Recep Tayyip Erdoğan

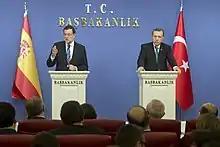
Prime Minister Erdoğan during a press conference with Spanish Prime Minister Mariano Rajoy, at the Office of the Prime Minister (Başbakanlık), in 2014

Erdoğan was member of political parties that kept getting banned by the army or judges. Within his Virtue Party, there was a dispute about the appropriate discourse of the party between traditional politicians and pro-reform politicians. The latter envisioned a party that could operate within the limits of the system, and thus not getting banned as its predecessors like National Order Party, National Salvation Party and Welfare Party. They wanted to give the group the character of an ordinary conservative party with its members being Muslim Democrats following the example of the Europe's Christian Democrats.